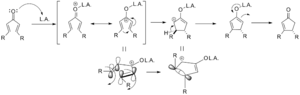
La réaction de cyclisation de Nazarov est une réaction chimique utilisée en chimie organique pour la synthèse de cyclopenténones. La réaction est généralement divisée en variantes classiques et modernes, en fonction des réactifs et des substrats utilisés. Elle a été découvert à l'origine par Ivan Nikolaevich Nazarov en 1941 alors qu'il étudiait les réarrangements des cétones vinyliques allyliques.